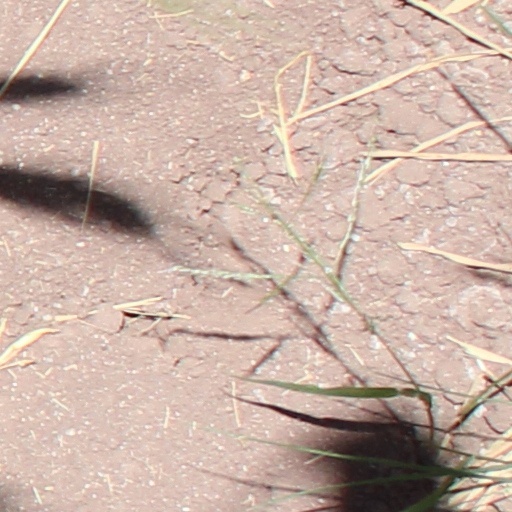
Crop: wheat